Kii Station

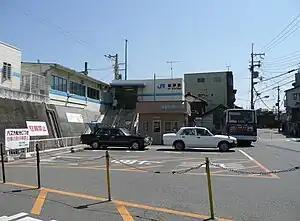
Kii Station, May 2008

is a passenger railway station in located in the city of Wakayama, Wakayama Prefecture, Japan, operated by West Japan Railway Company (JR West).